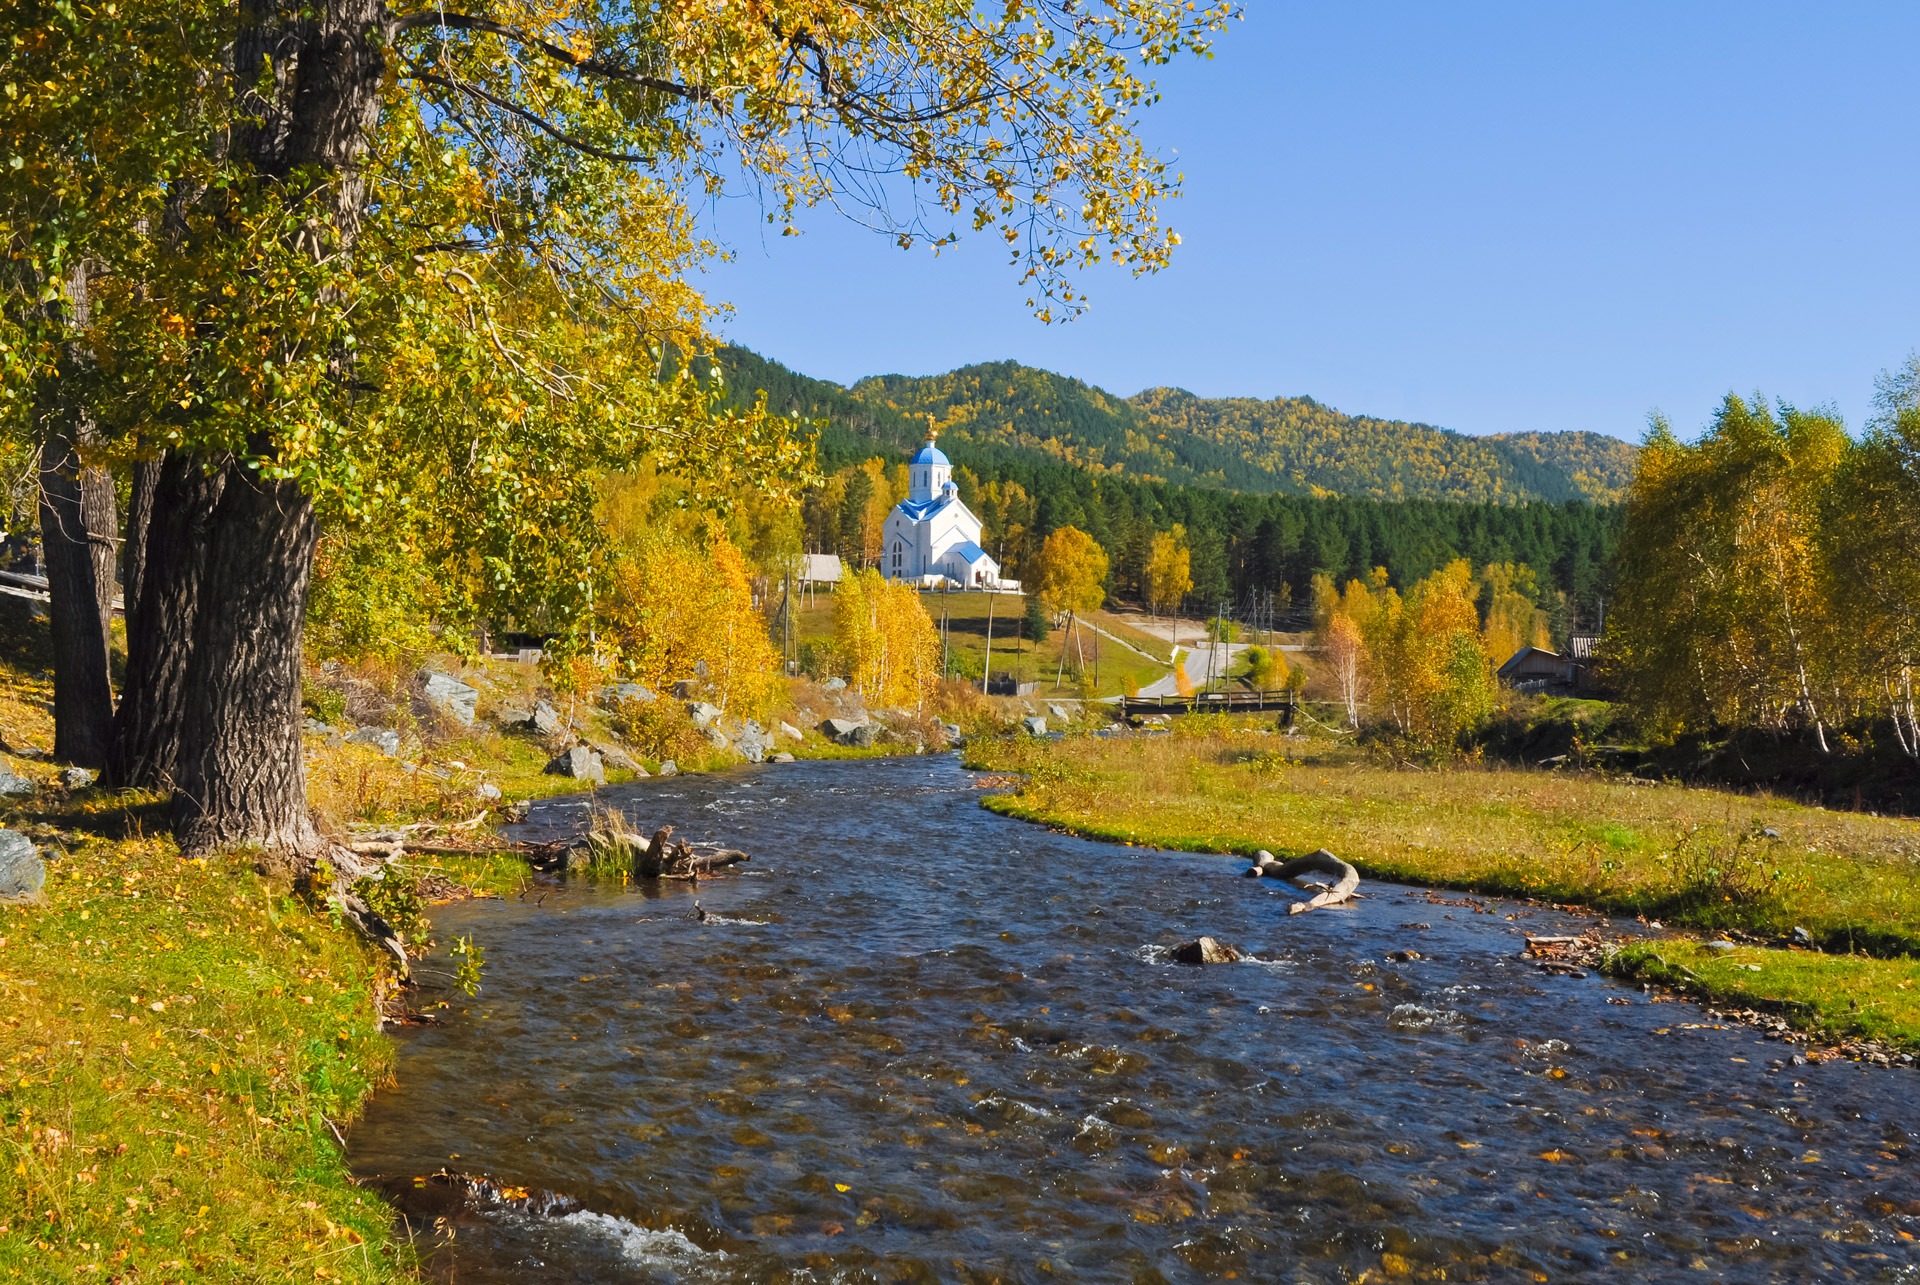
landscape, tree, forest, wilderness, trail, meadow, leaf, flower, lake, river, valley, pond, stream, autumn, church, season, orthodox, woodland, ecosystem